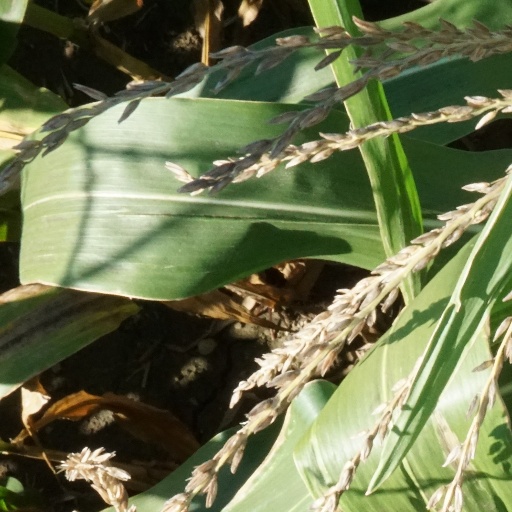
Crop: maize; corn